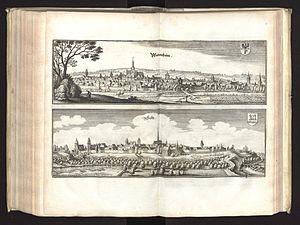
Cet article évoque l'histoire de la ville de Seltz, dont la fondation attestée date de l'an -12.